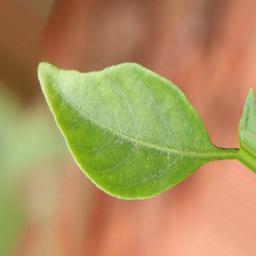
Label: healthy